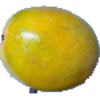
Label: Maracuja 1